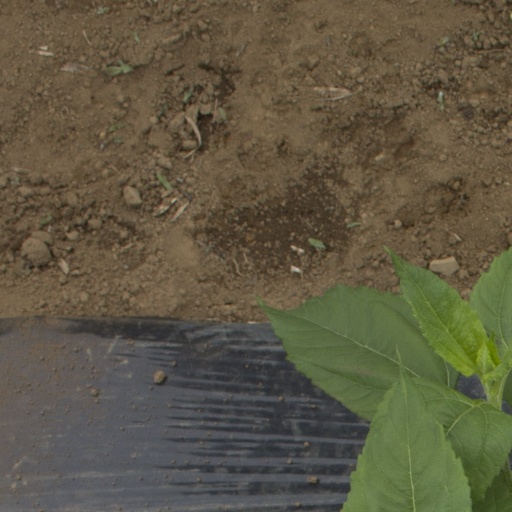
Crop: Jerusalem artichoke